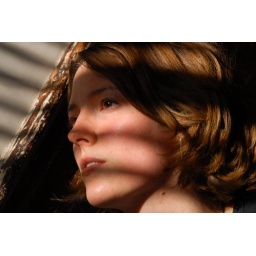
Taken on the inside steps of a very old home in Charleston, SC. The shadows are from the window blinds.